Marshalltown trowel

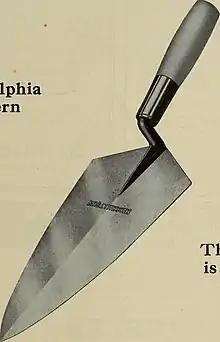
A 1912 advertisement for a Marshalltown Trowel.

The Marshalltown trowel is an excavation implement frequently used by archaeologists and bricklayers.